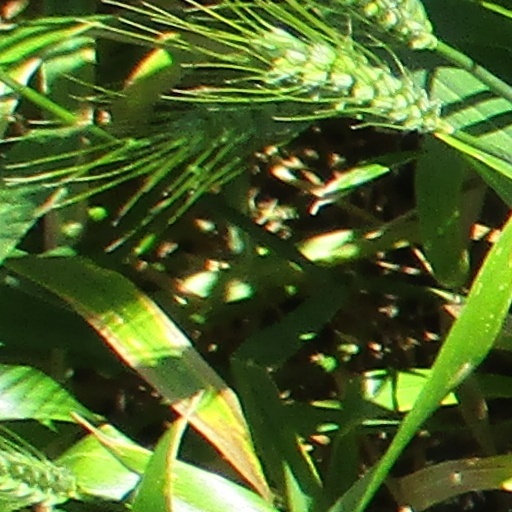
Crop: wheat